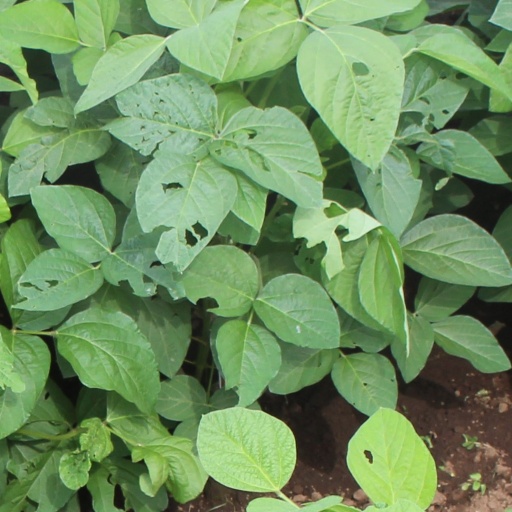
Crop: soybean